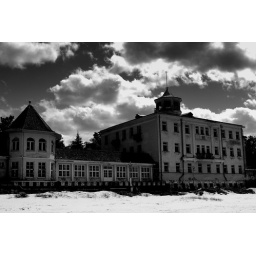
Abadoned house in beach